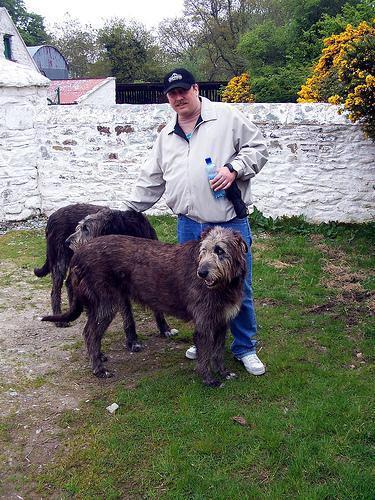
Irish_wolfhound